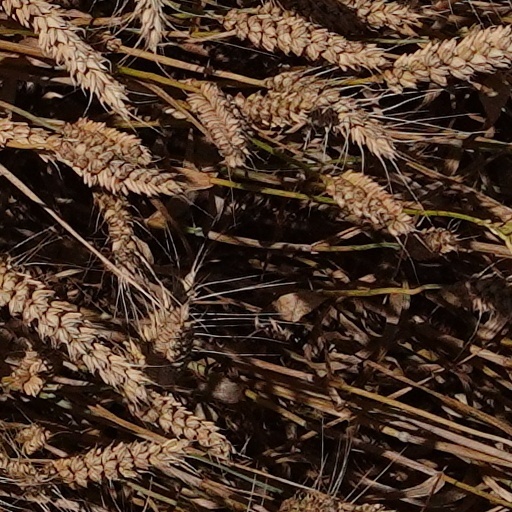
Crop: wheat